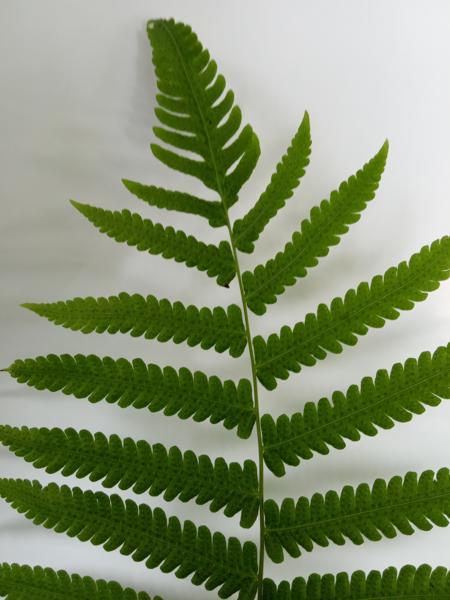
Weed species: Pteris vittata